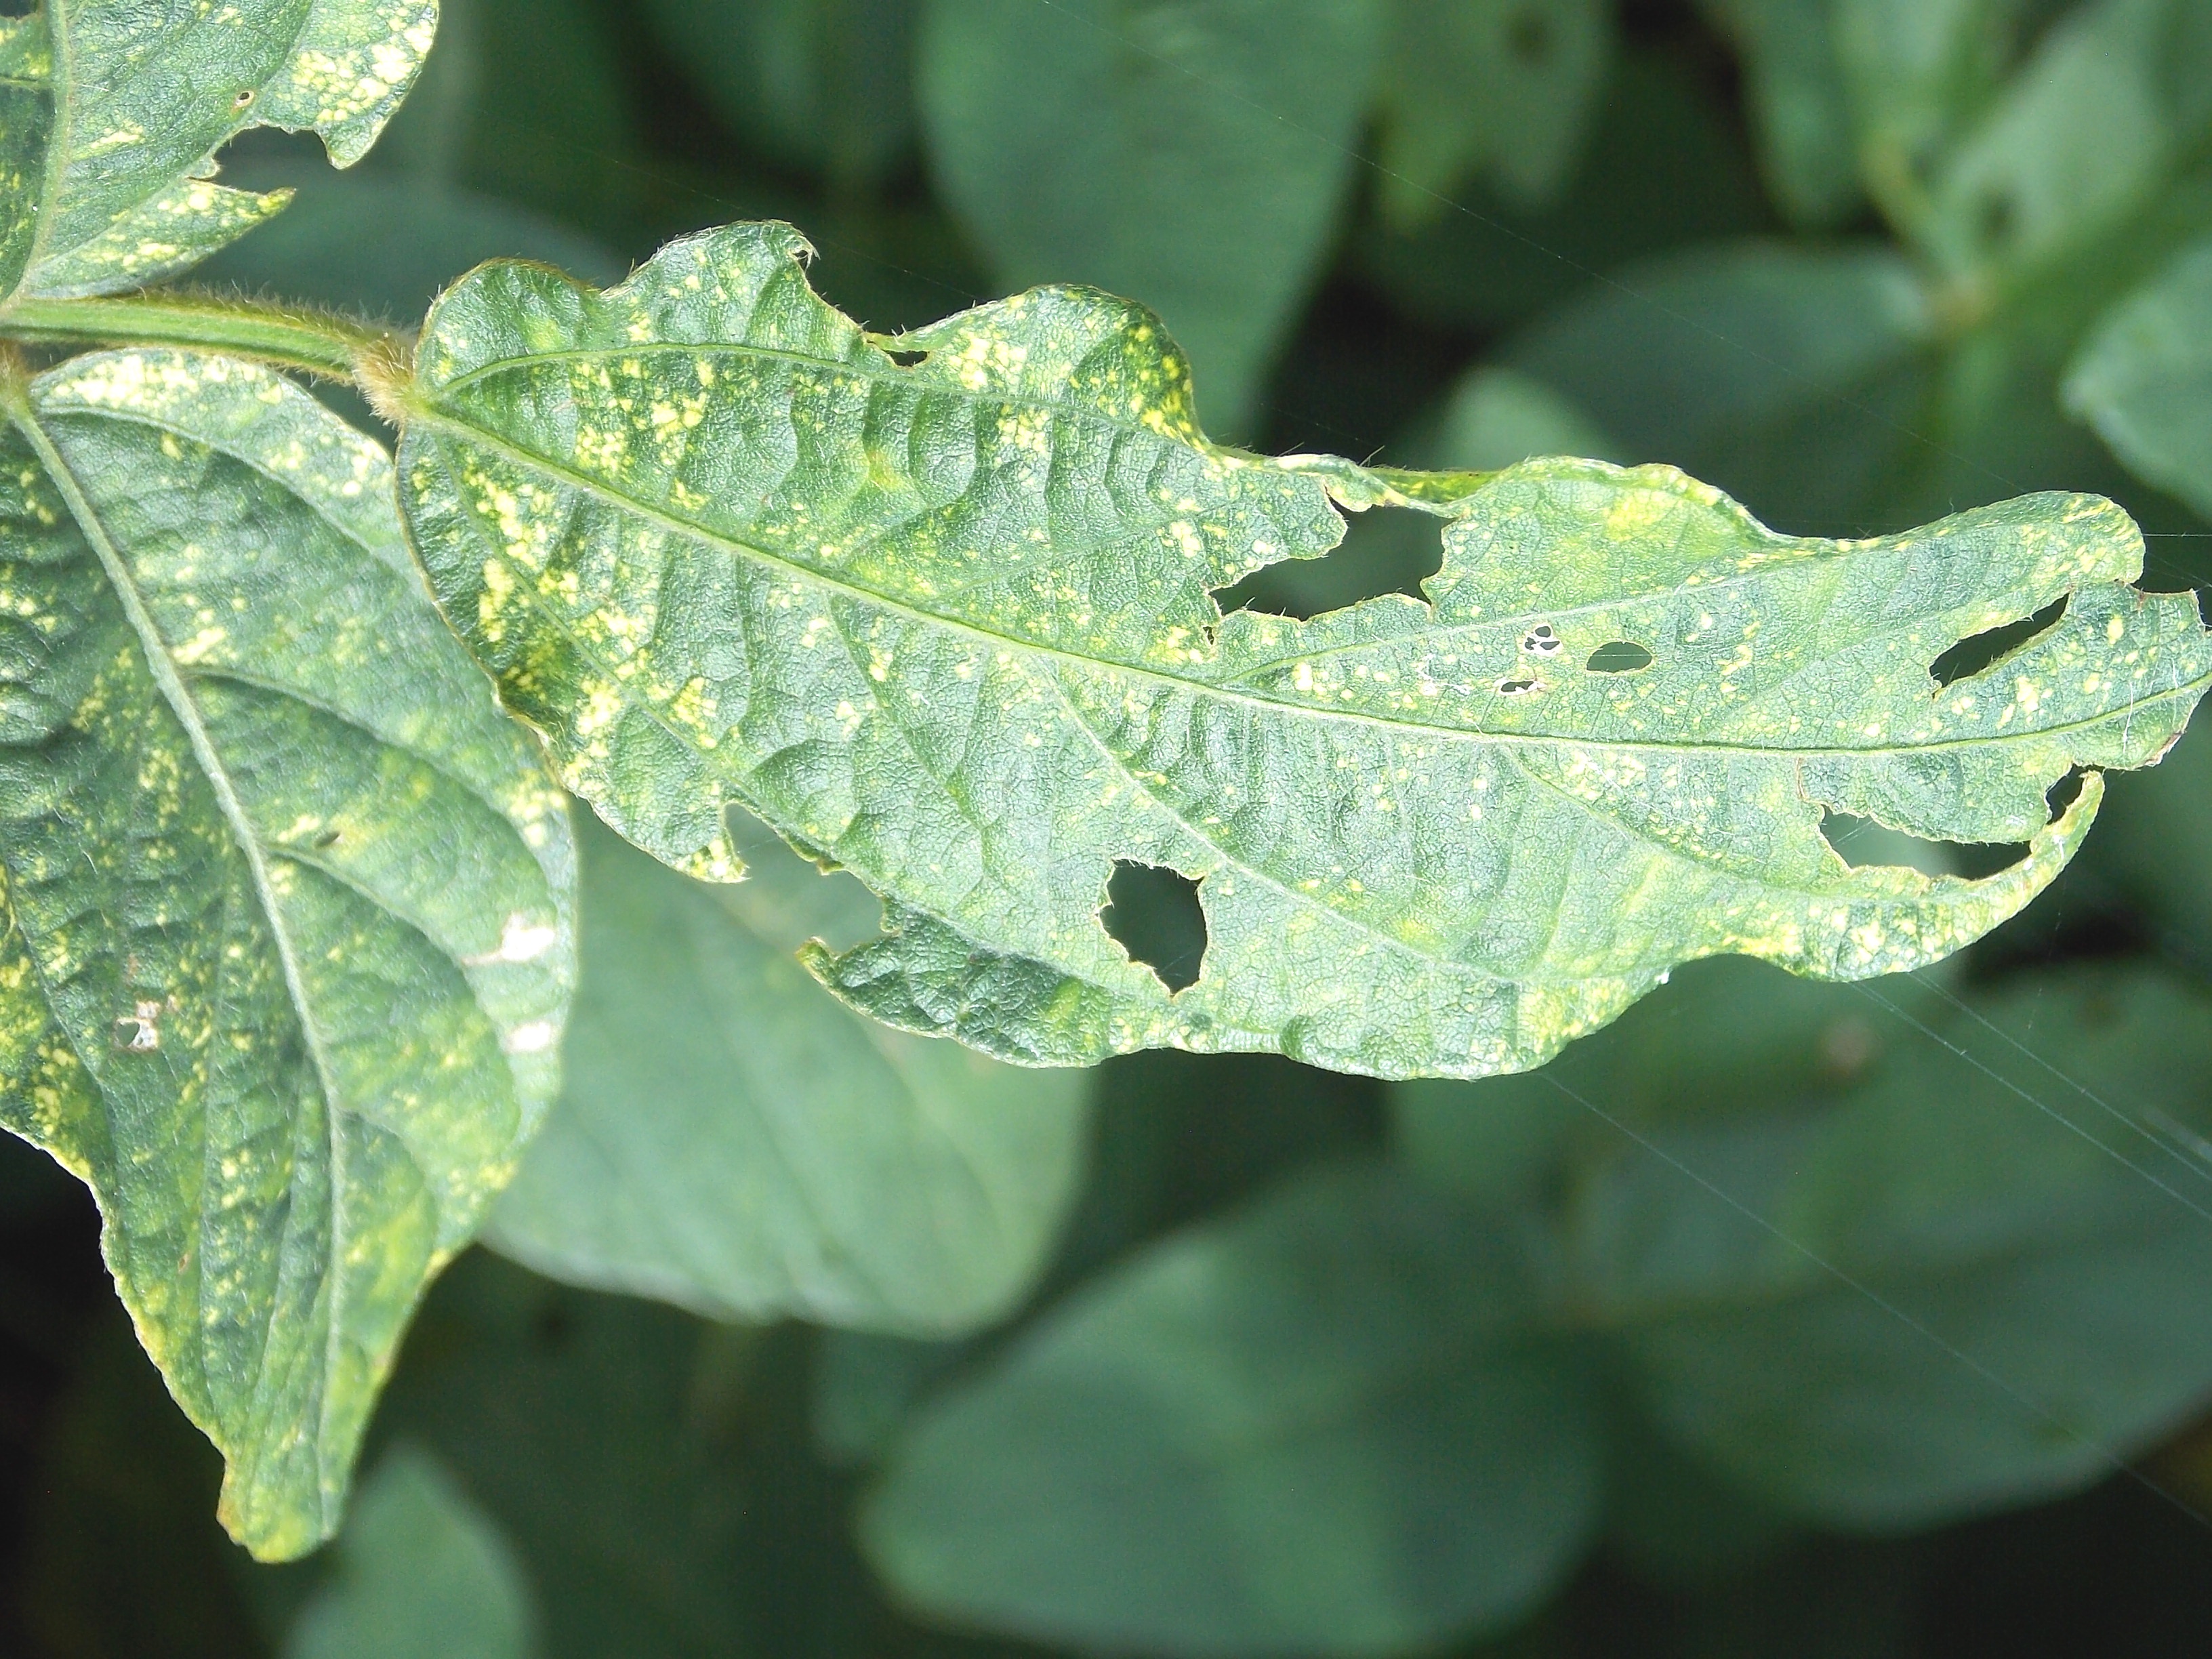
Label: Disease